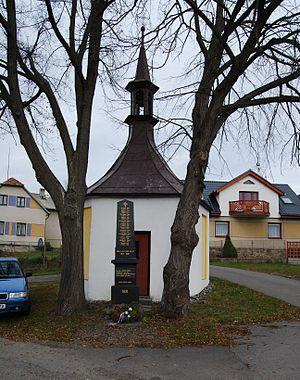
Sedlice est une commune du district de Příbram, dans la région de Bohême-Centrale, en République tchèque. Sa population s'élevait à 268 habitants en 2020.